List of birds of Tonga

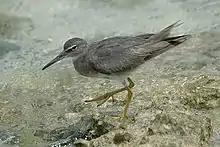
Wandering tattler

Scolopacidae is a large diverse family of small to medium-sized shorebirds including the sandpipers, curlews, godwits, shanks, tattlers, woodcocks, snipes, dowitchers and phalaropes. The majority of these species eat small invertebrates picked out of the mud or soil. Variation in length of legs and bills enables multiple species to feed in the same habitat, particularly on the coast, without direct competition for food.